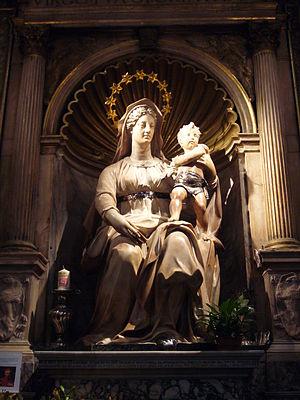
La basilique Sant'Agostino in Campo Marzio est un lieu de culte situé à Rome en Italie, dans le rione de Sant'Eustachio, à proximité de la Piazza Navona.